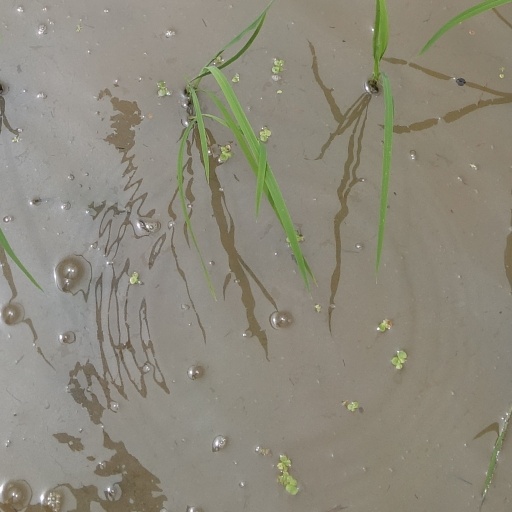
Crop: rice